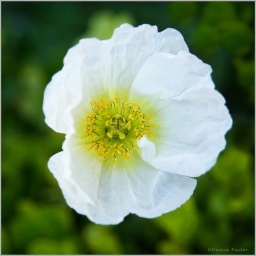
the flower bed in front of the Fairmont Hotel still has a lovely display of iceland poppies.